Simalia boeleni

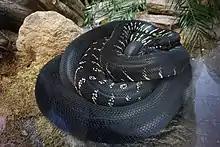
Two coiled-up Boelen's pythons in captivity at the San Diego Zoo

The specific name, "boeleni", is in honor of K.W.J. Boelen, M.D., who collected the holotype specimen.